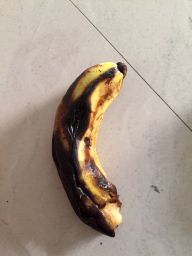
Fruit: Banana
Quality: Bad